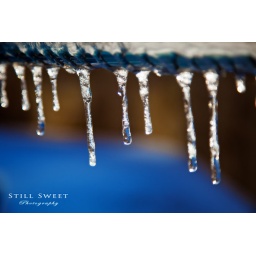
Icicles were everywhere and I tried to get the reflection of the blue water in the pool beneath these.